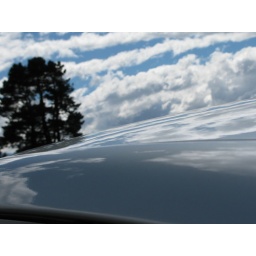
clouds over the car